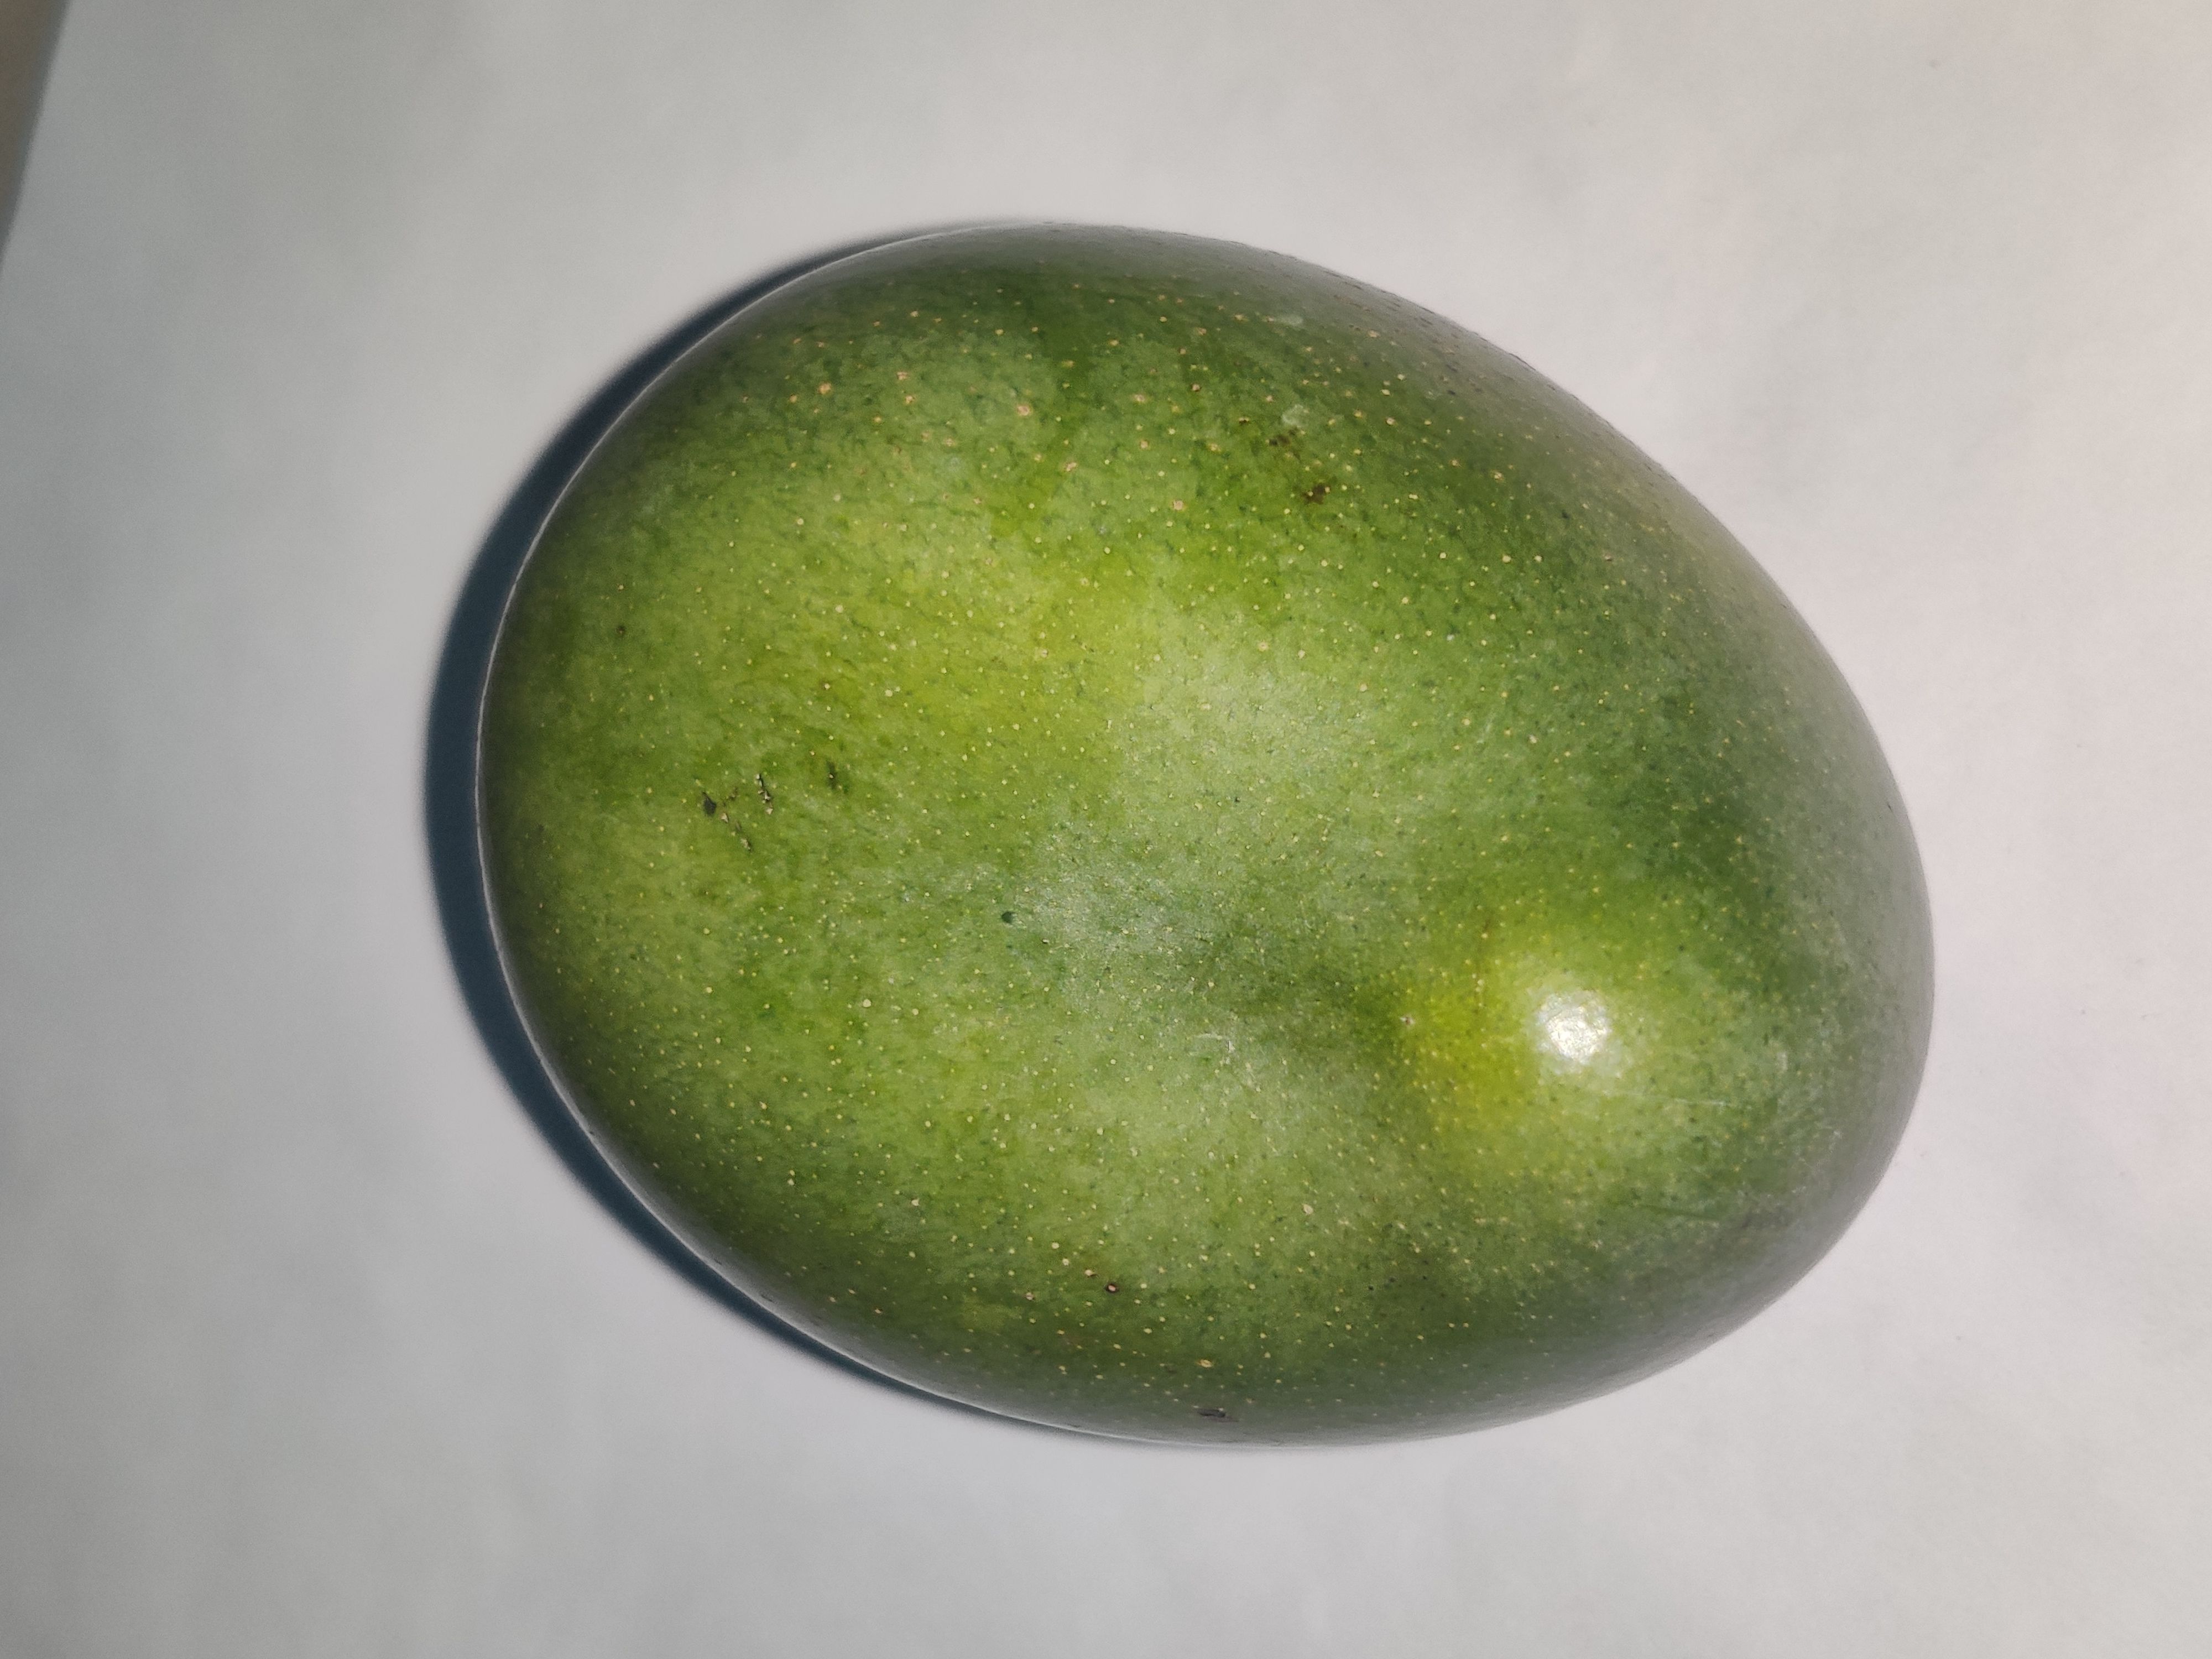
Fruit: mango
Grade: 1st-grade